2-4-2

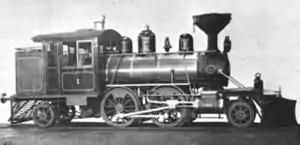
A Baldwin 2-4-2T locomotive, used on a private railway in Raahe, Finland. It was later bought by Finnish State Railways.

Under the Whyte notation for the classification of steam locomotives, represents the wheel arrangement of two leading wheels on one axle, four powered and coupled driving wheels on two axles and two trailing wheels on one axle. The type is sometimes named Columbia after a Baldwin locomotive was showcased at the 1893 World's Columbian Exposition held at Chicago, Illinois.